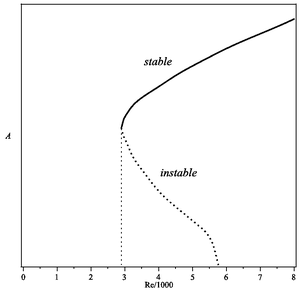
Diagramme d'instabilité
L'équation de Orr–Sommerfeld en mécanique des fluides est une équation aux valeurs propres décrivant l'évolution de perturbations infinitésimales dans un écoulement parallèle visqueux. Elle permet donc de vérifier la stabilité linéaire de l'écoulement et sont donc un élément pour la prédiction de la transition laminaire-turbulent.